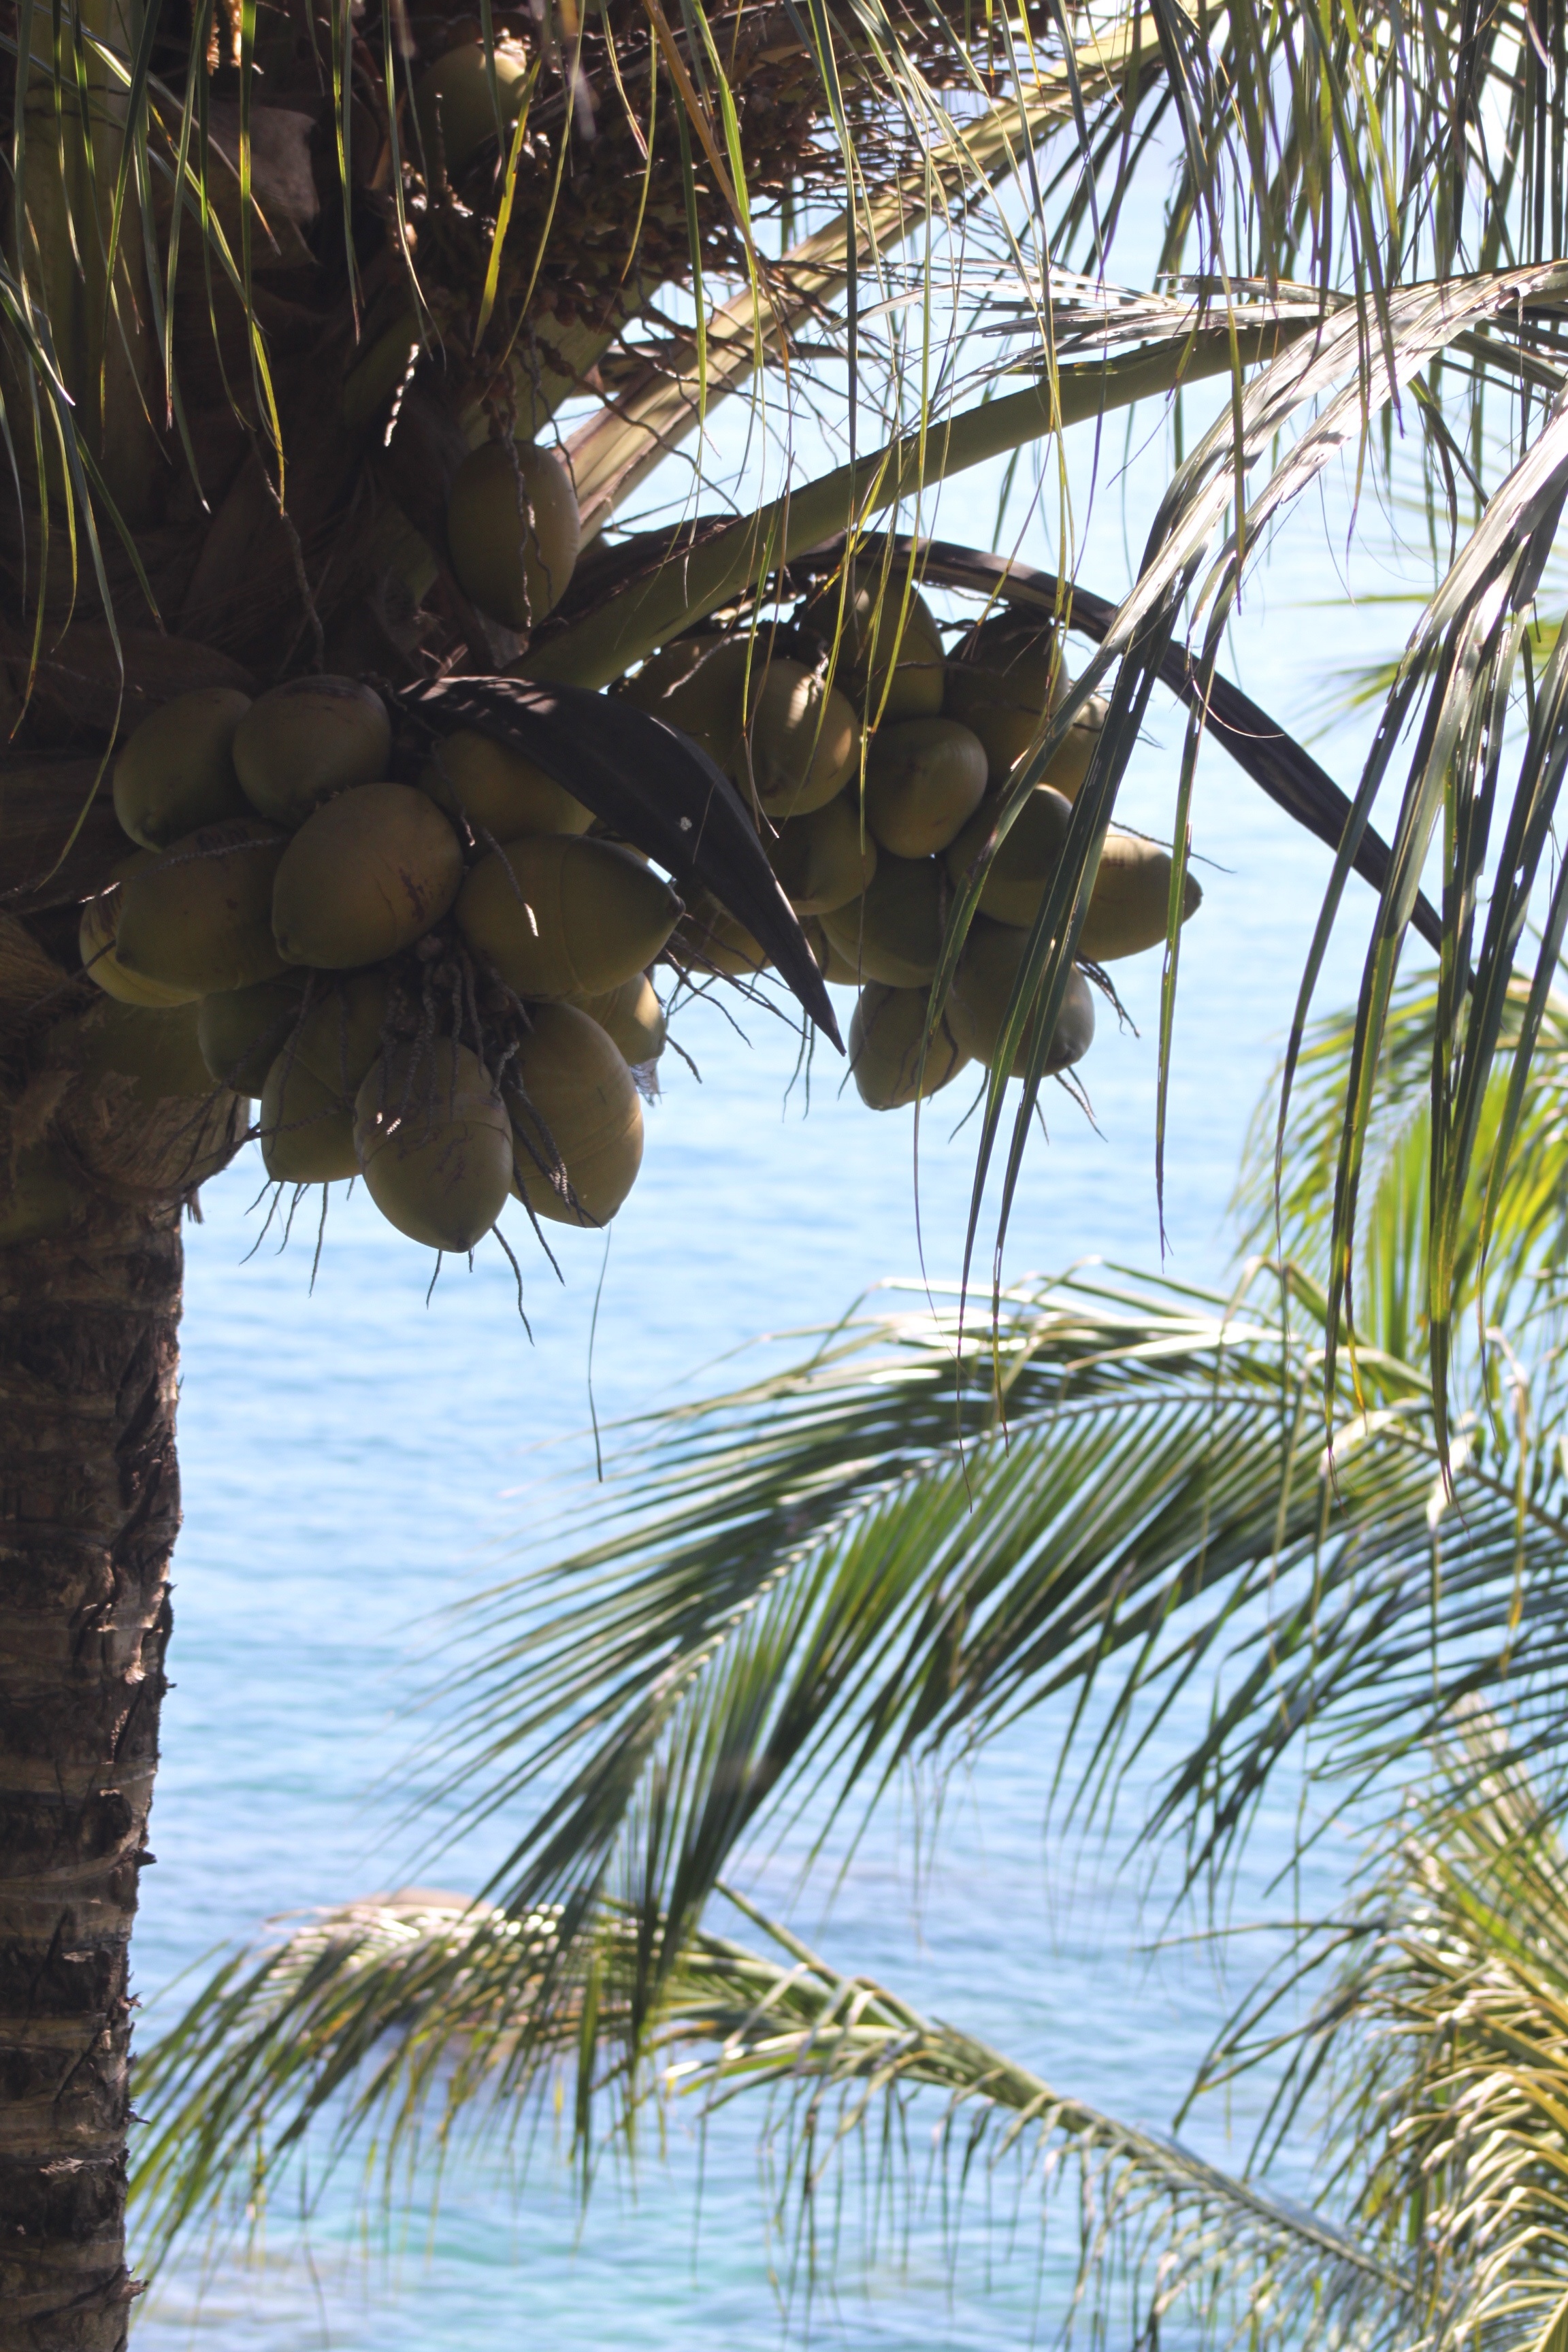
beach, sea, tree, nature, branch, plant, leaf, flower, food, produce, tropical, botany, flora, coconut, tropics, flowering plant, date palm, grass family, woody plant, land plant, arecales, palm family, borassus flabellifer